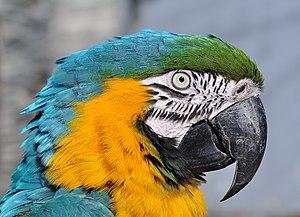
Portrait d'un Ara bleu (Ara ararauna) au parc Vogelburg, Weilrod, Allemagne.